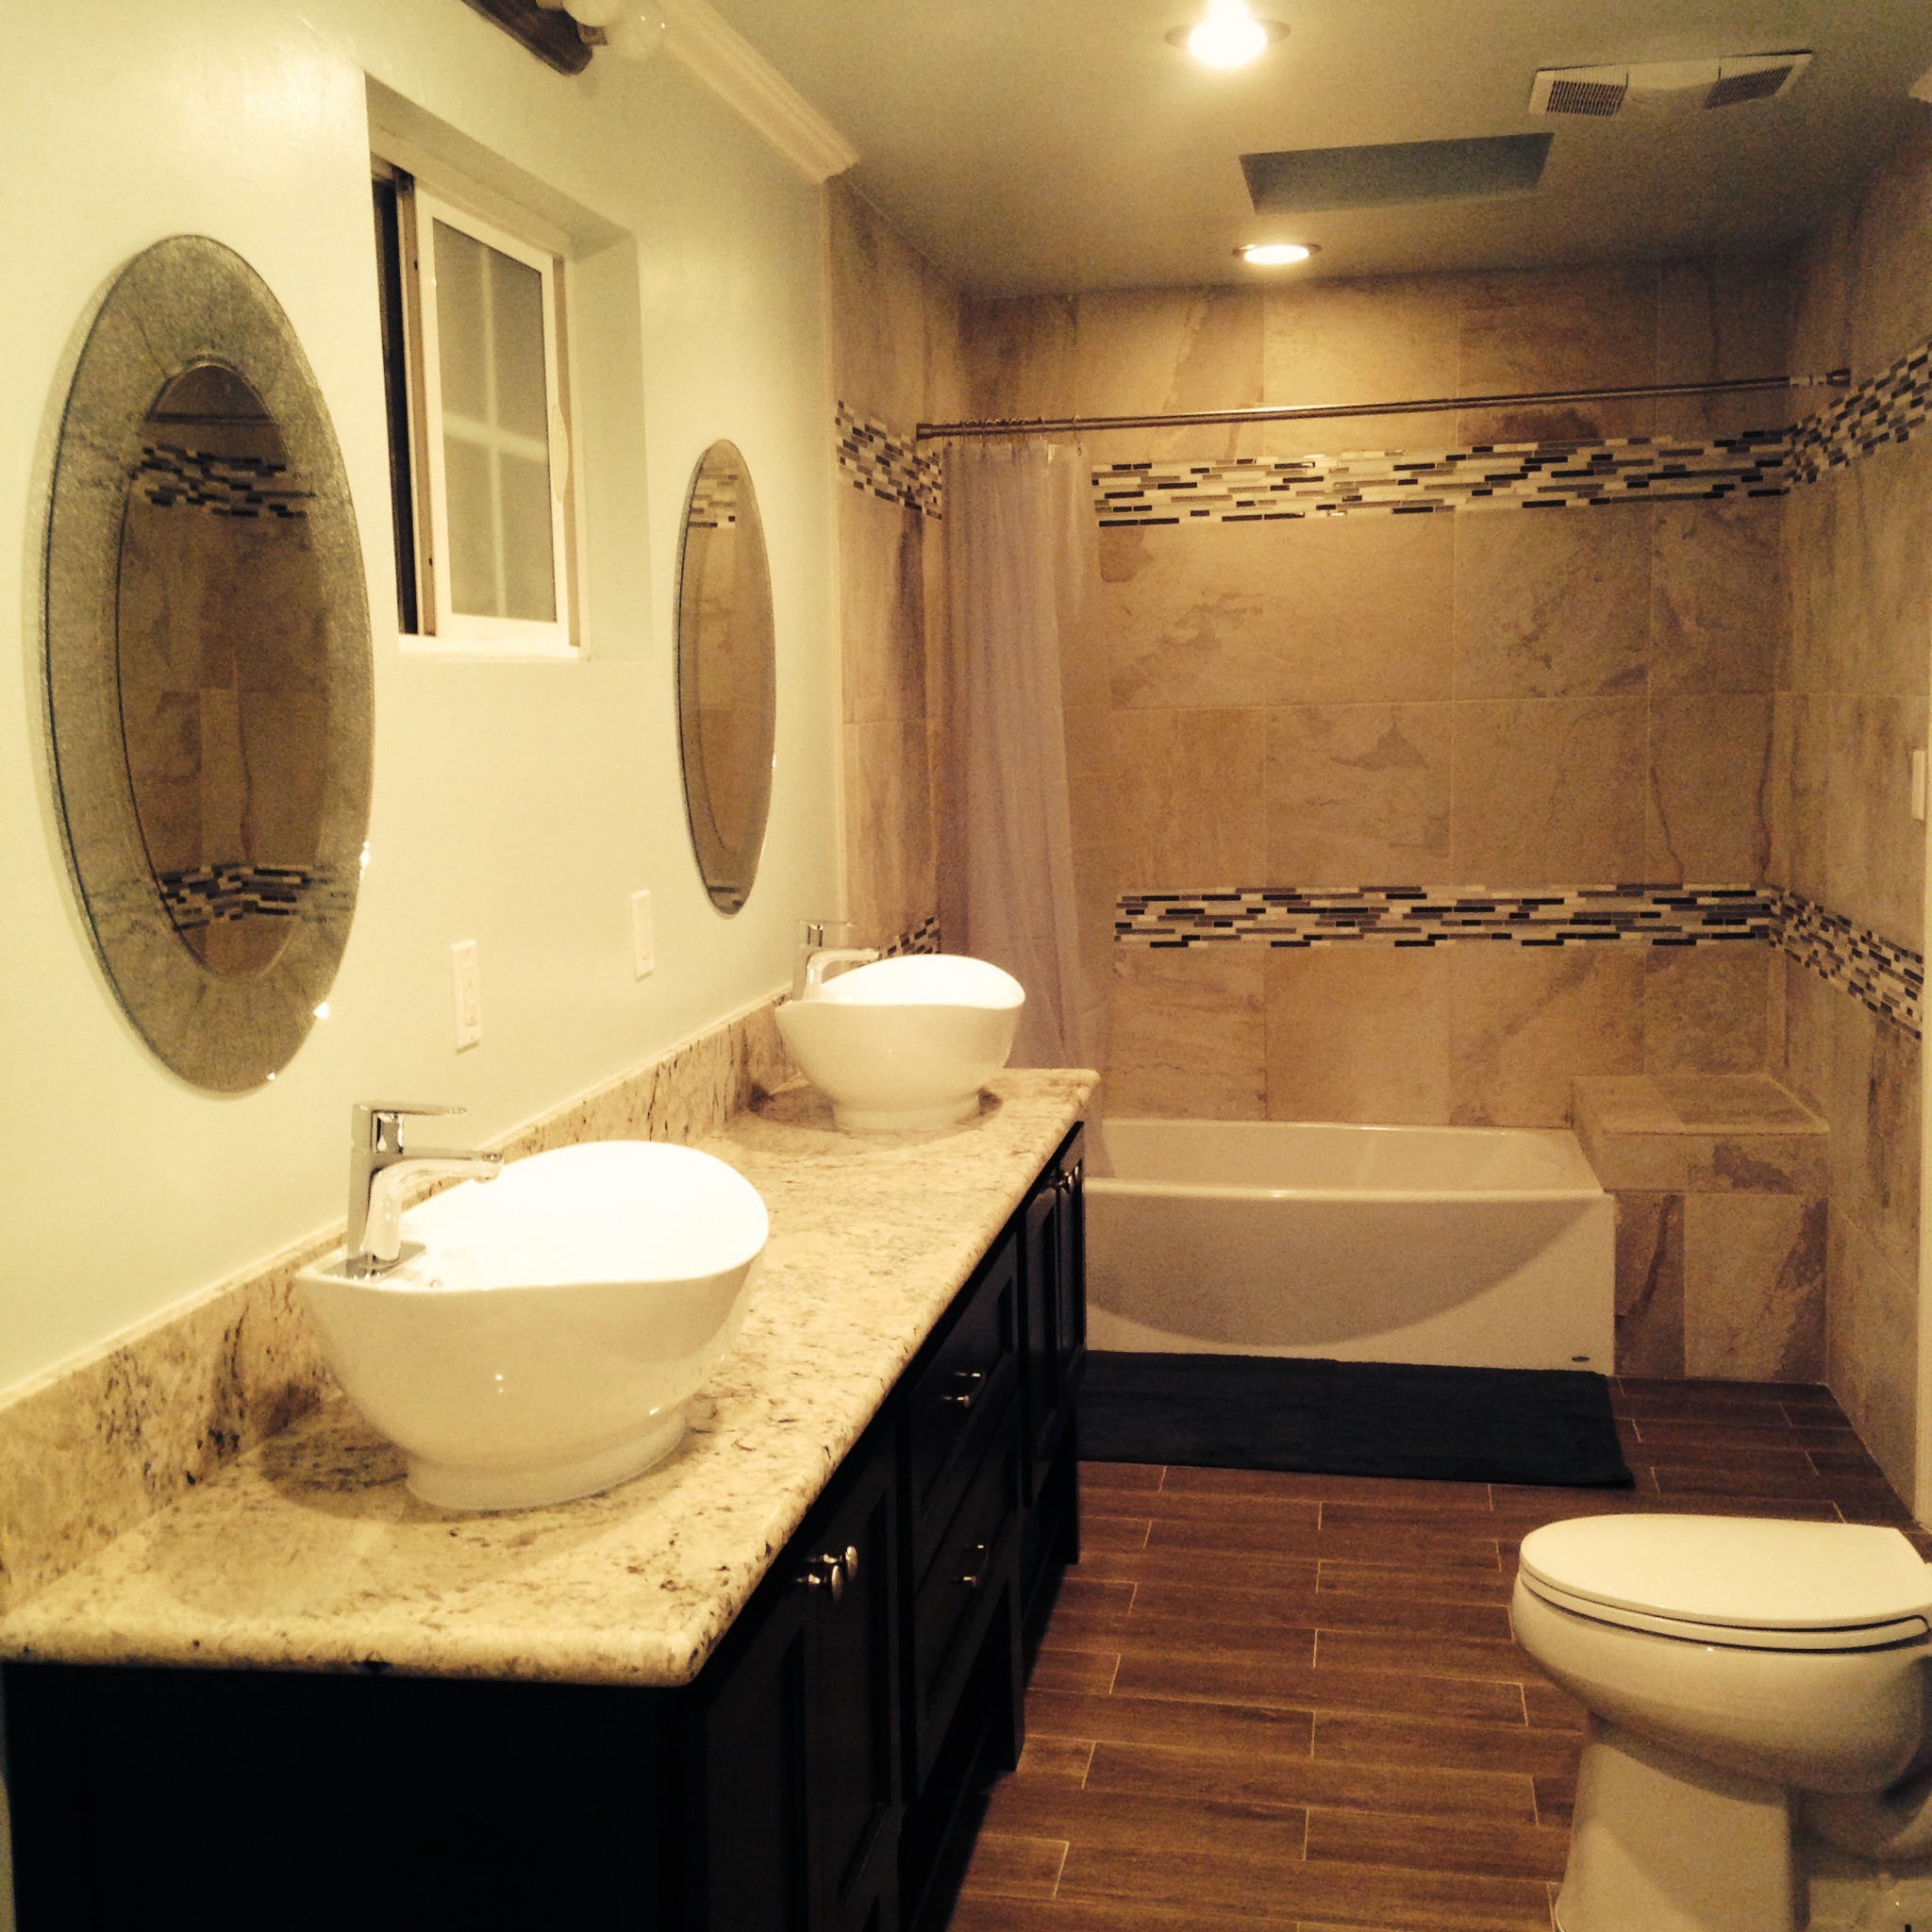
house, floor, interior, home, clean, property, toilet, tile, sink, residential, room, decor, apartment, modern, interior design, bathtub, bathroom, indoors, luxury, tiles, tub, bath, estate, suite, shower, tiled, plumbing fixture